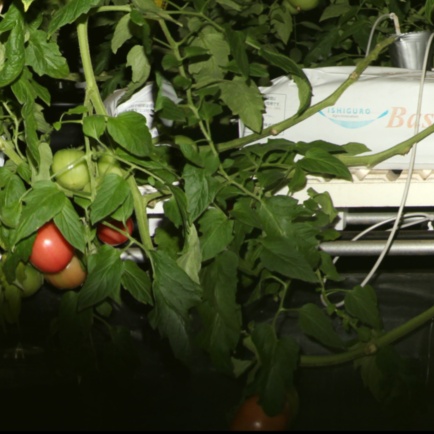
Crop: tomato